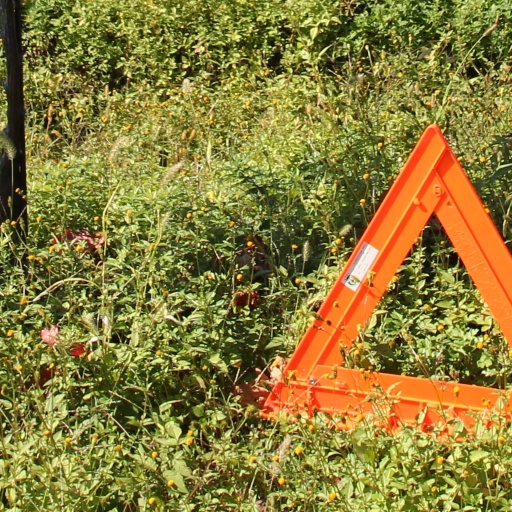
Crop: grape